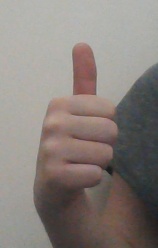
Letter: aleff